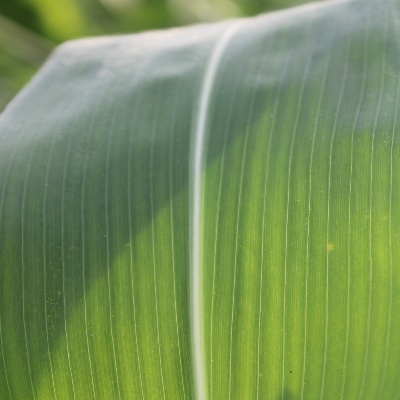
Crop: Maize
Condition: healthy